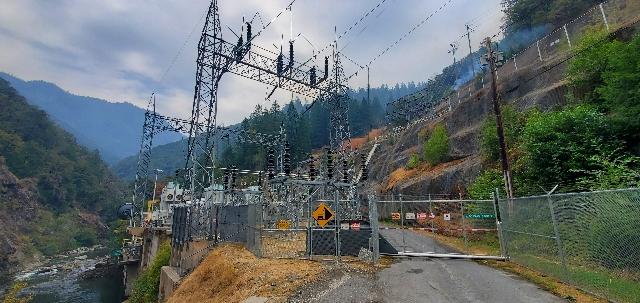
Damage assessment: no_damage